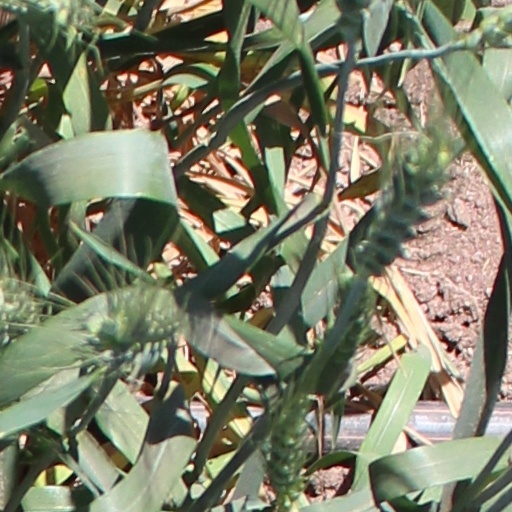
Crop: wheat